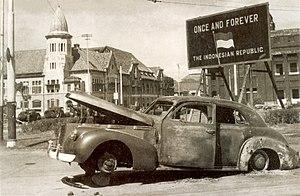
La bataille de Surabaya a opposé la jeune armée indonésienne, créée le 5 octobre 1945, et des milices de jeunes aux forces britanniques, dont la mission était de désarmer les forces d'occupation japonaise et de libérer les Européens détenus dans les camps japonais. Le pic de la bataille fut atteint en novembre 1945. Malgré une forte résistance, les troupes britanniques, constituées essentiellement de trente mille hommes aguerris des 5ᵉ et 23ᵉ divisions de l'armée des Indes britanniques, parvinrent à prendre le contrôle de Surabaya, la deuxième ville la plus importante du pays. La bataille fut la plus importante de la révolution et est devenue un symbole de la résistance indonésienne. Le 10 novembre célèbre chaque année le Jour des Héros.